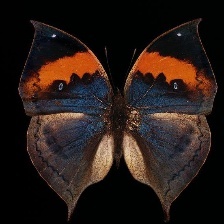
Species: ORANGE OAKLEAF